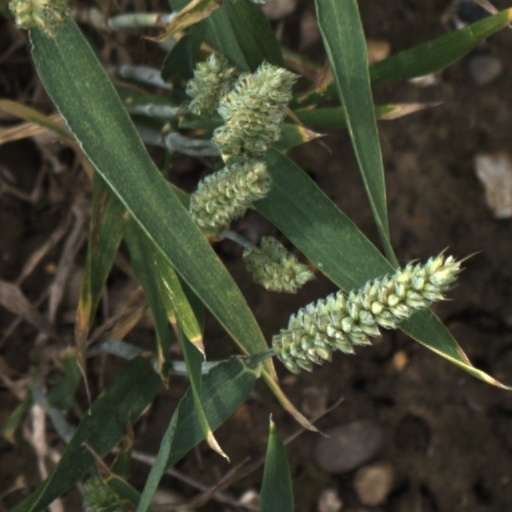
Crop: wheat